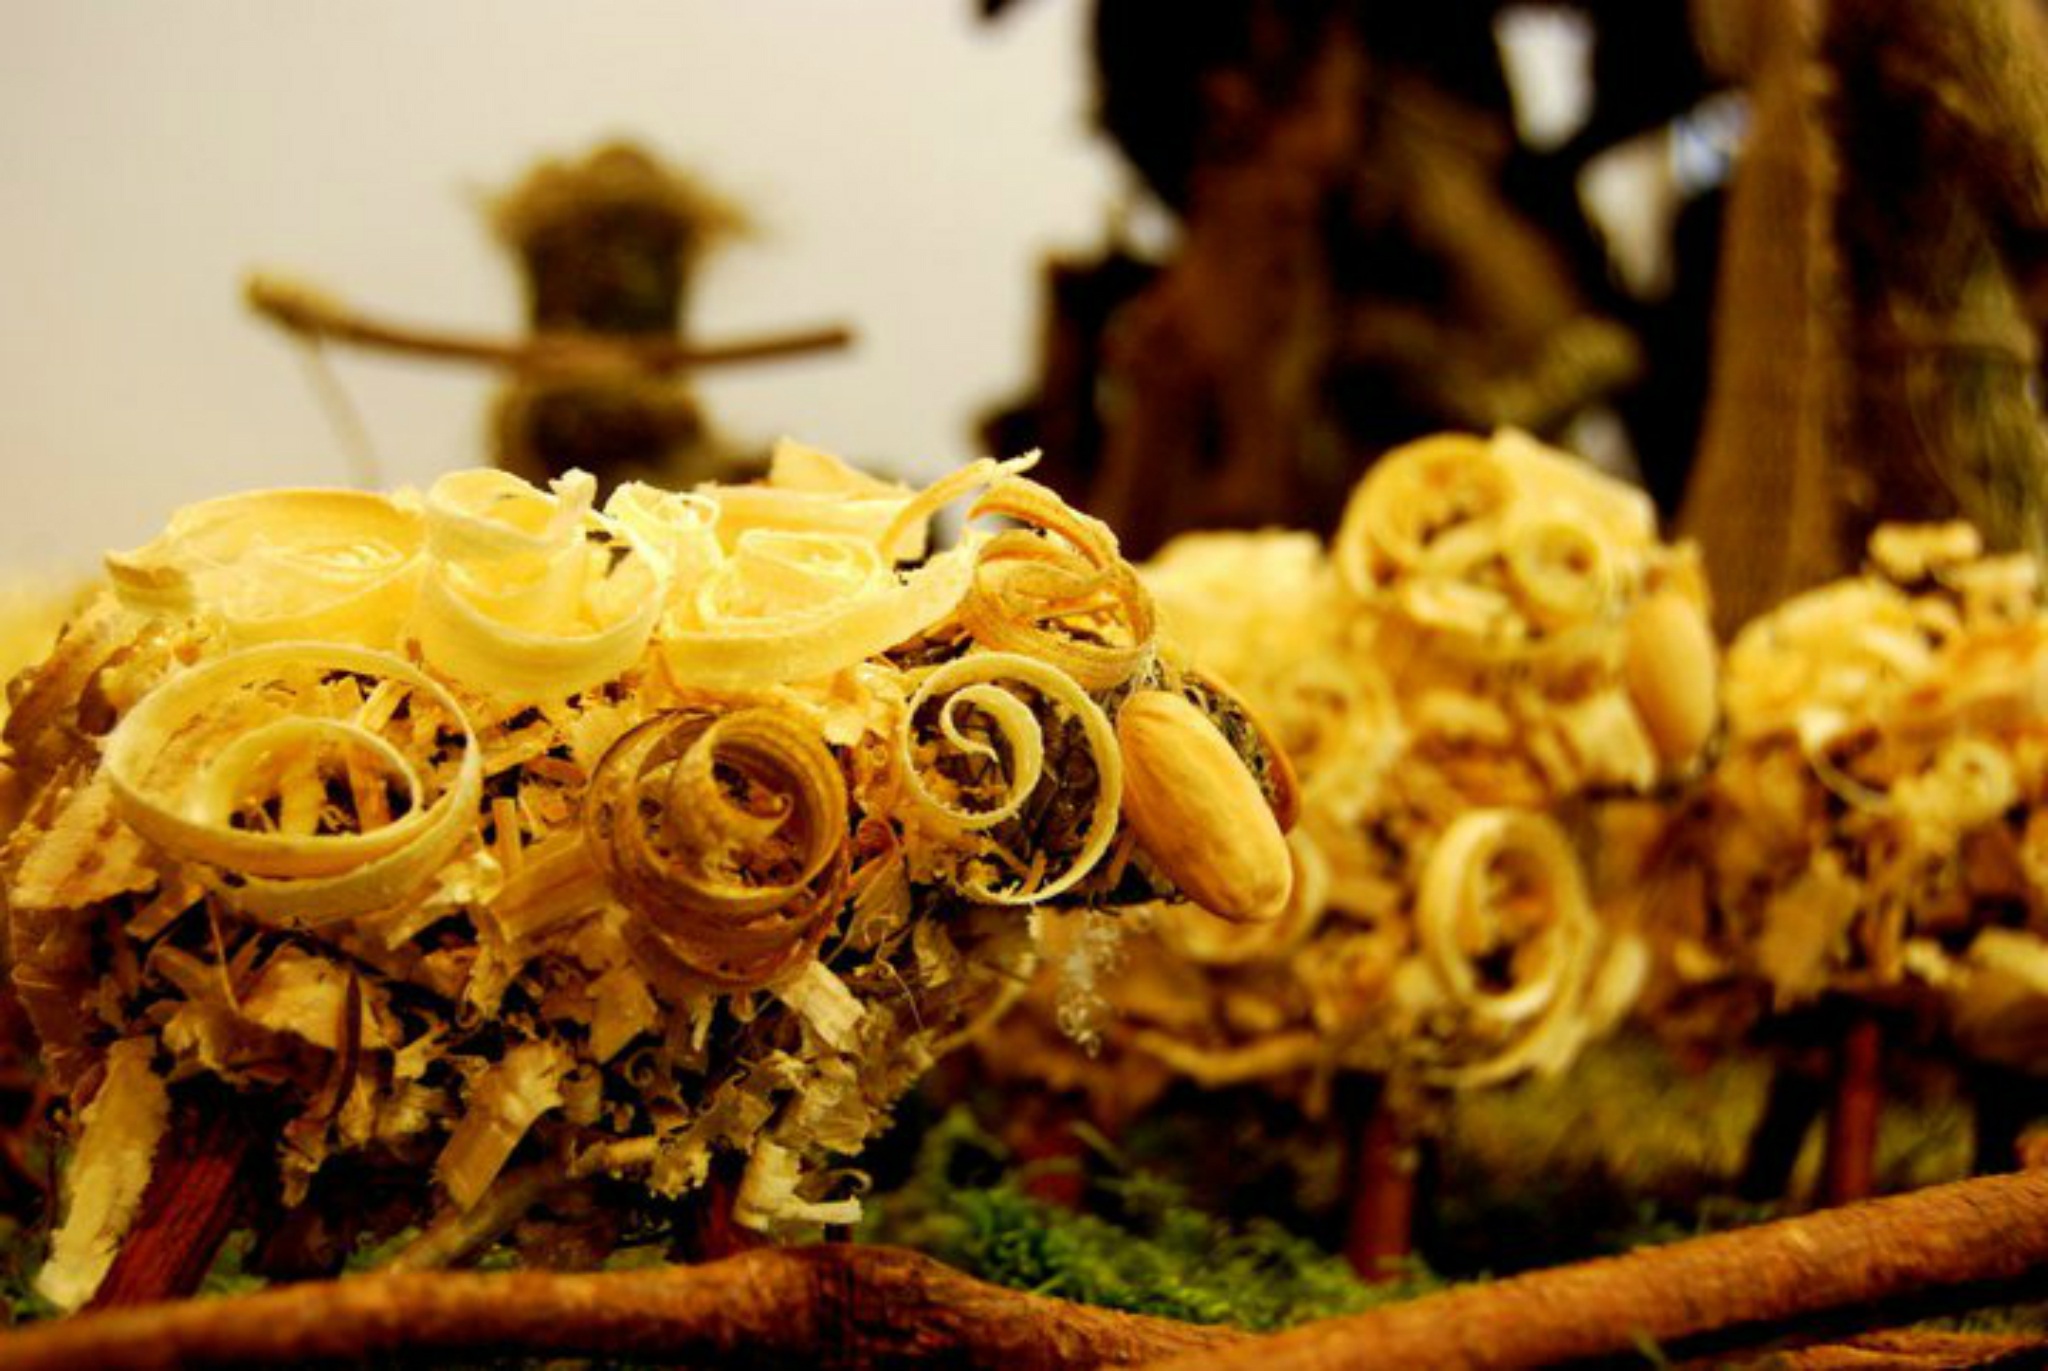
grass, flower, animal, country, food, sheep, autumn, mushroom, yellow, lamb, farmer, fair, macro photography